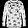
Label: Pullover